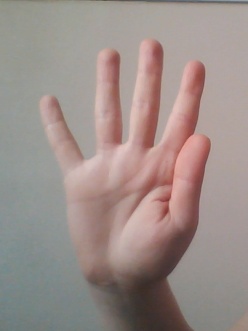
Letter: sheen